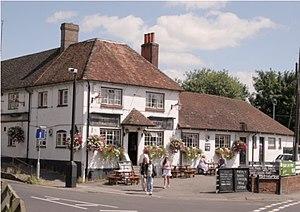
Amesbury est une petite ville du Wiltshire, en Angleterre.